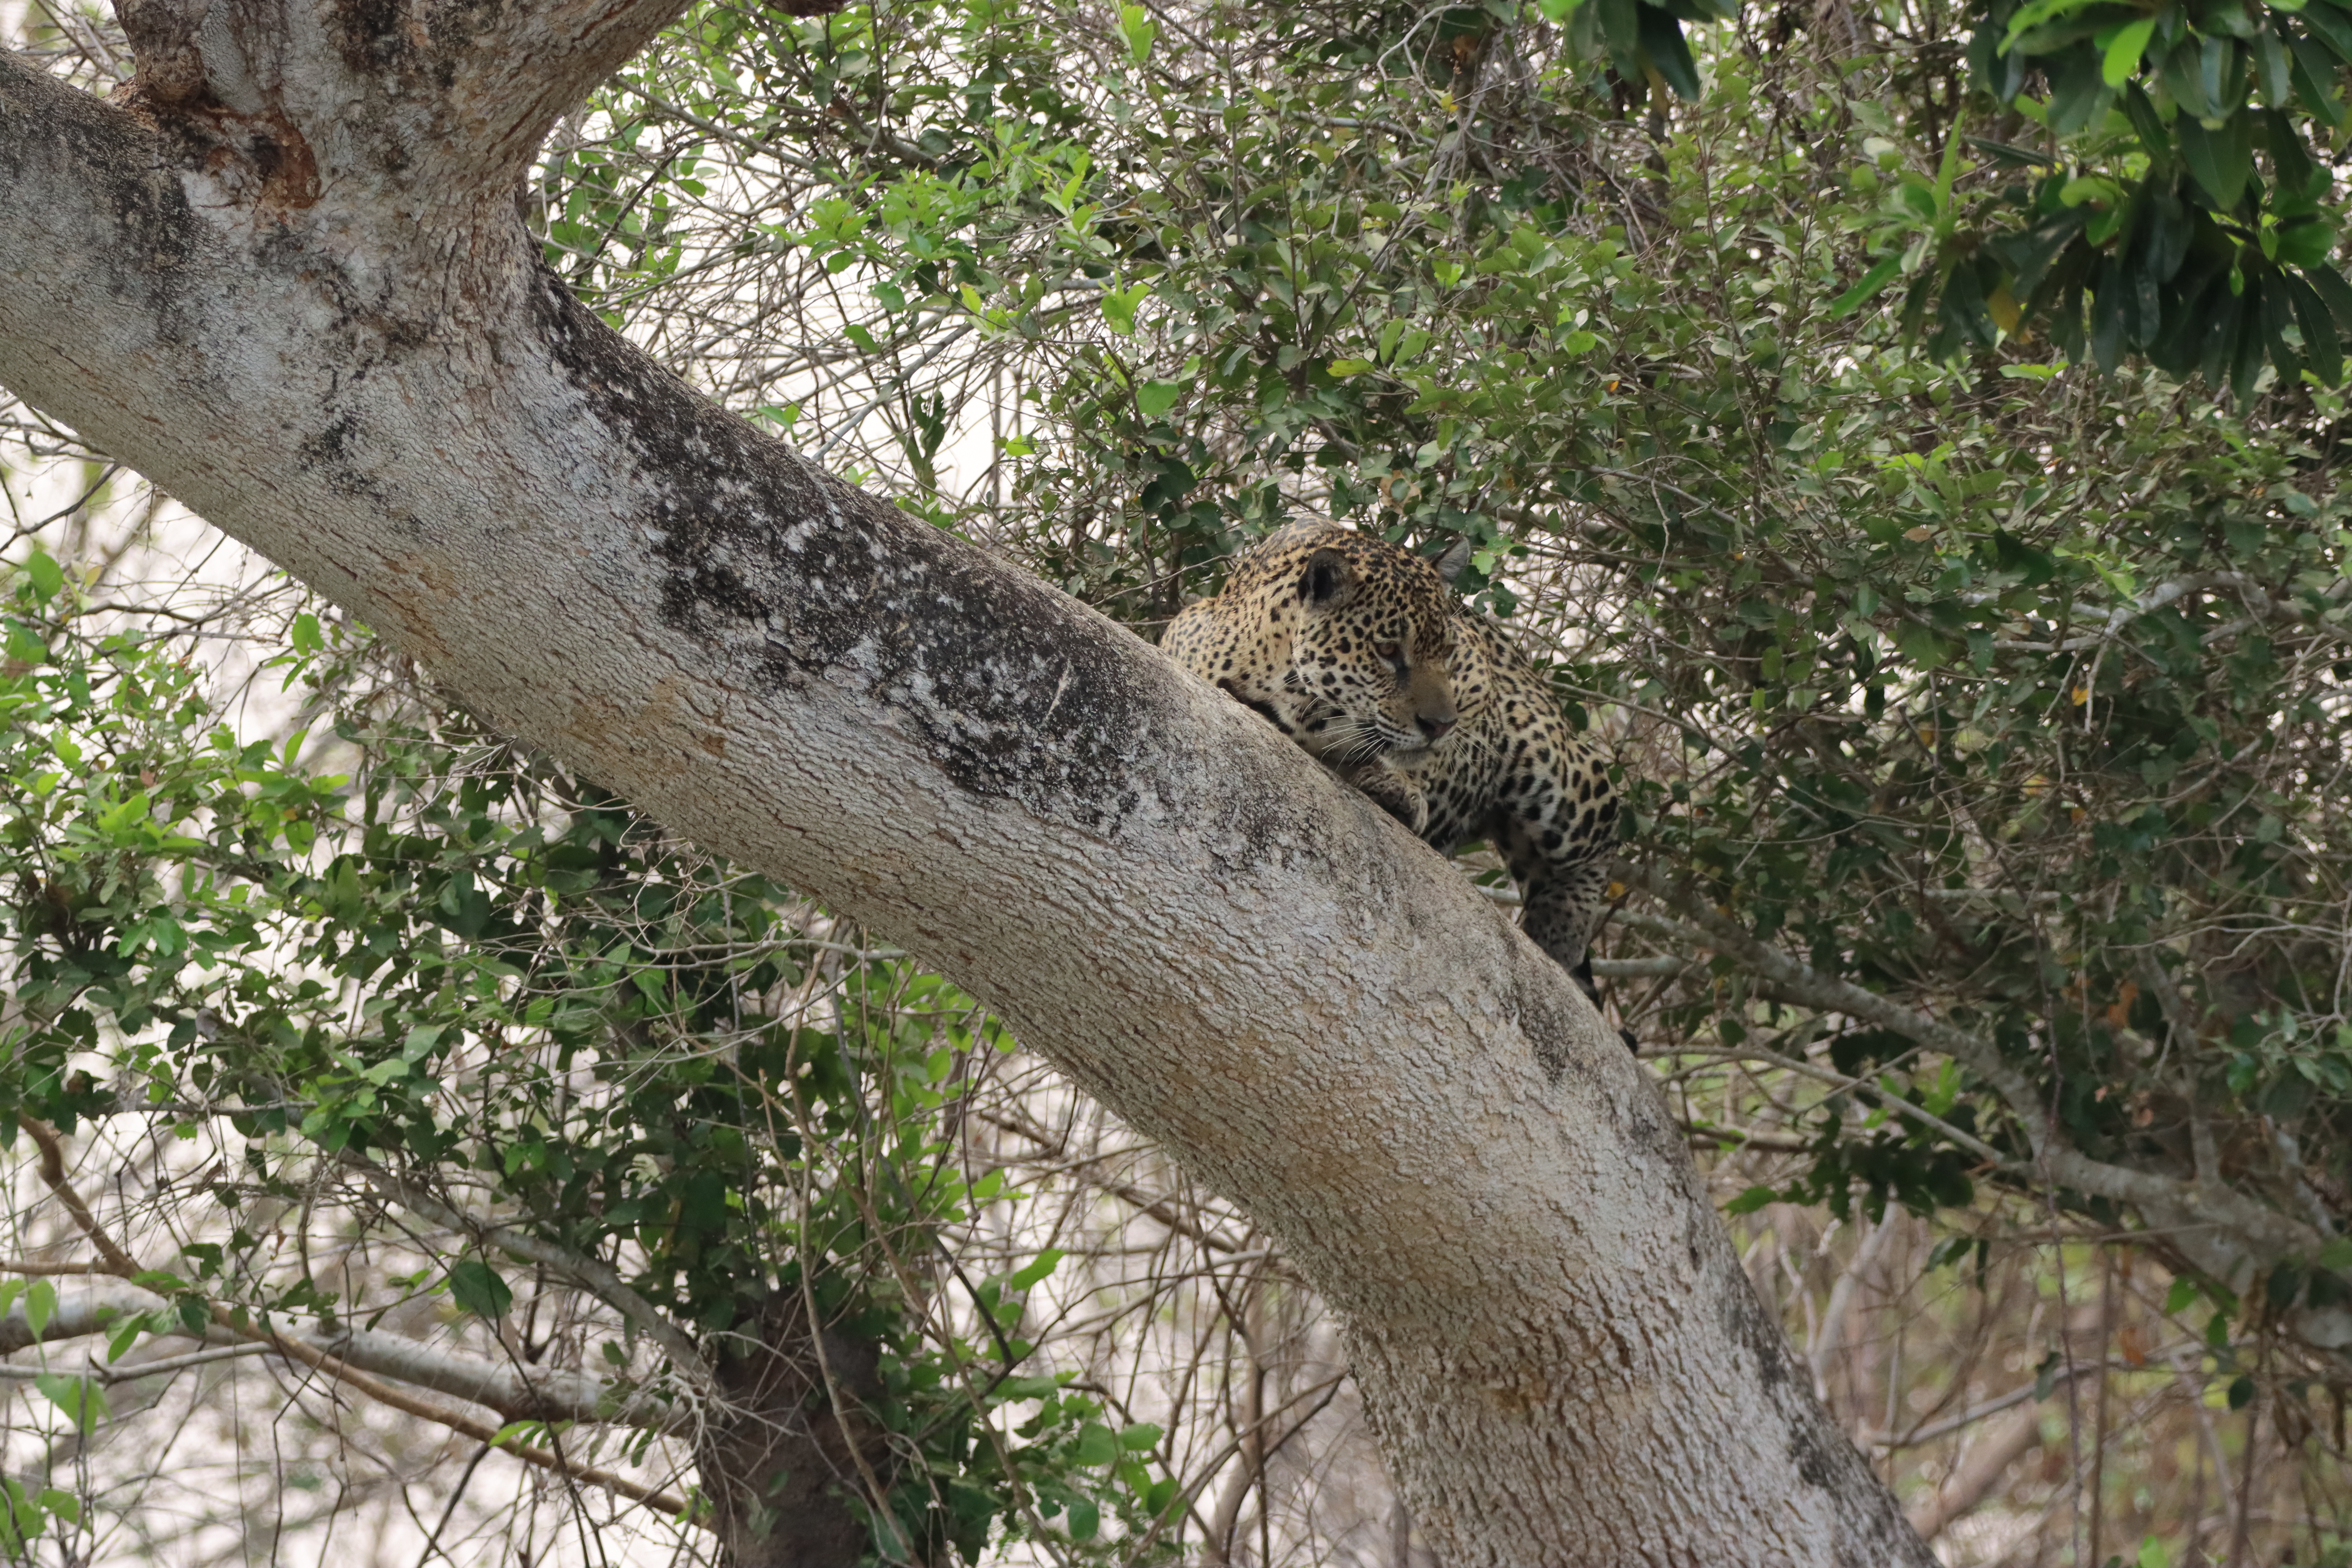
Jaguar: Medrosa